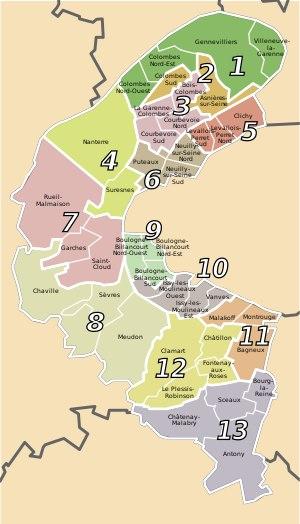
Les élections législatives françaises de 2012 se déroulent les 10 et 17 juin 2012. Dans le département des Hauts-de-Seine, treize députés sont à élire dans le cadre de treize circonscriptions, soit le même nombre d'élus malgré le redécoupage territorial.